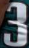
Number: 3